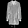
Label: Coat